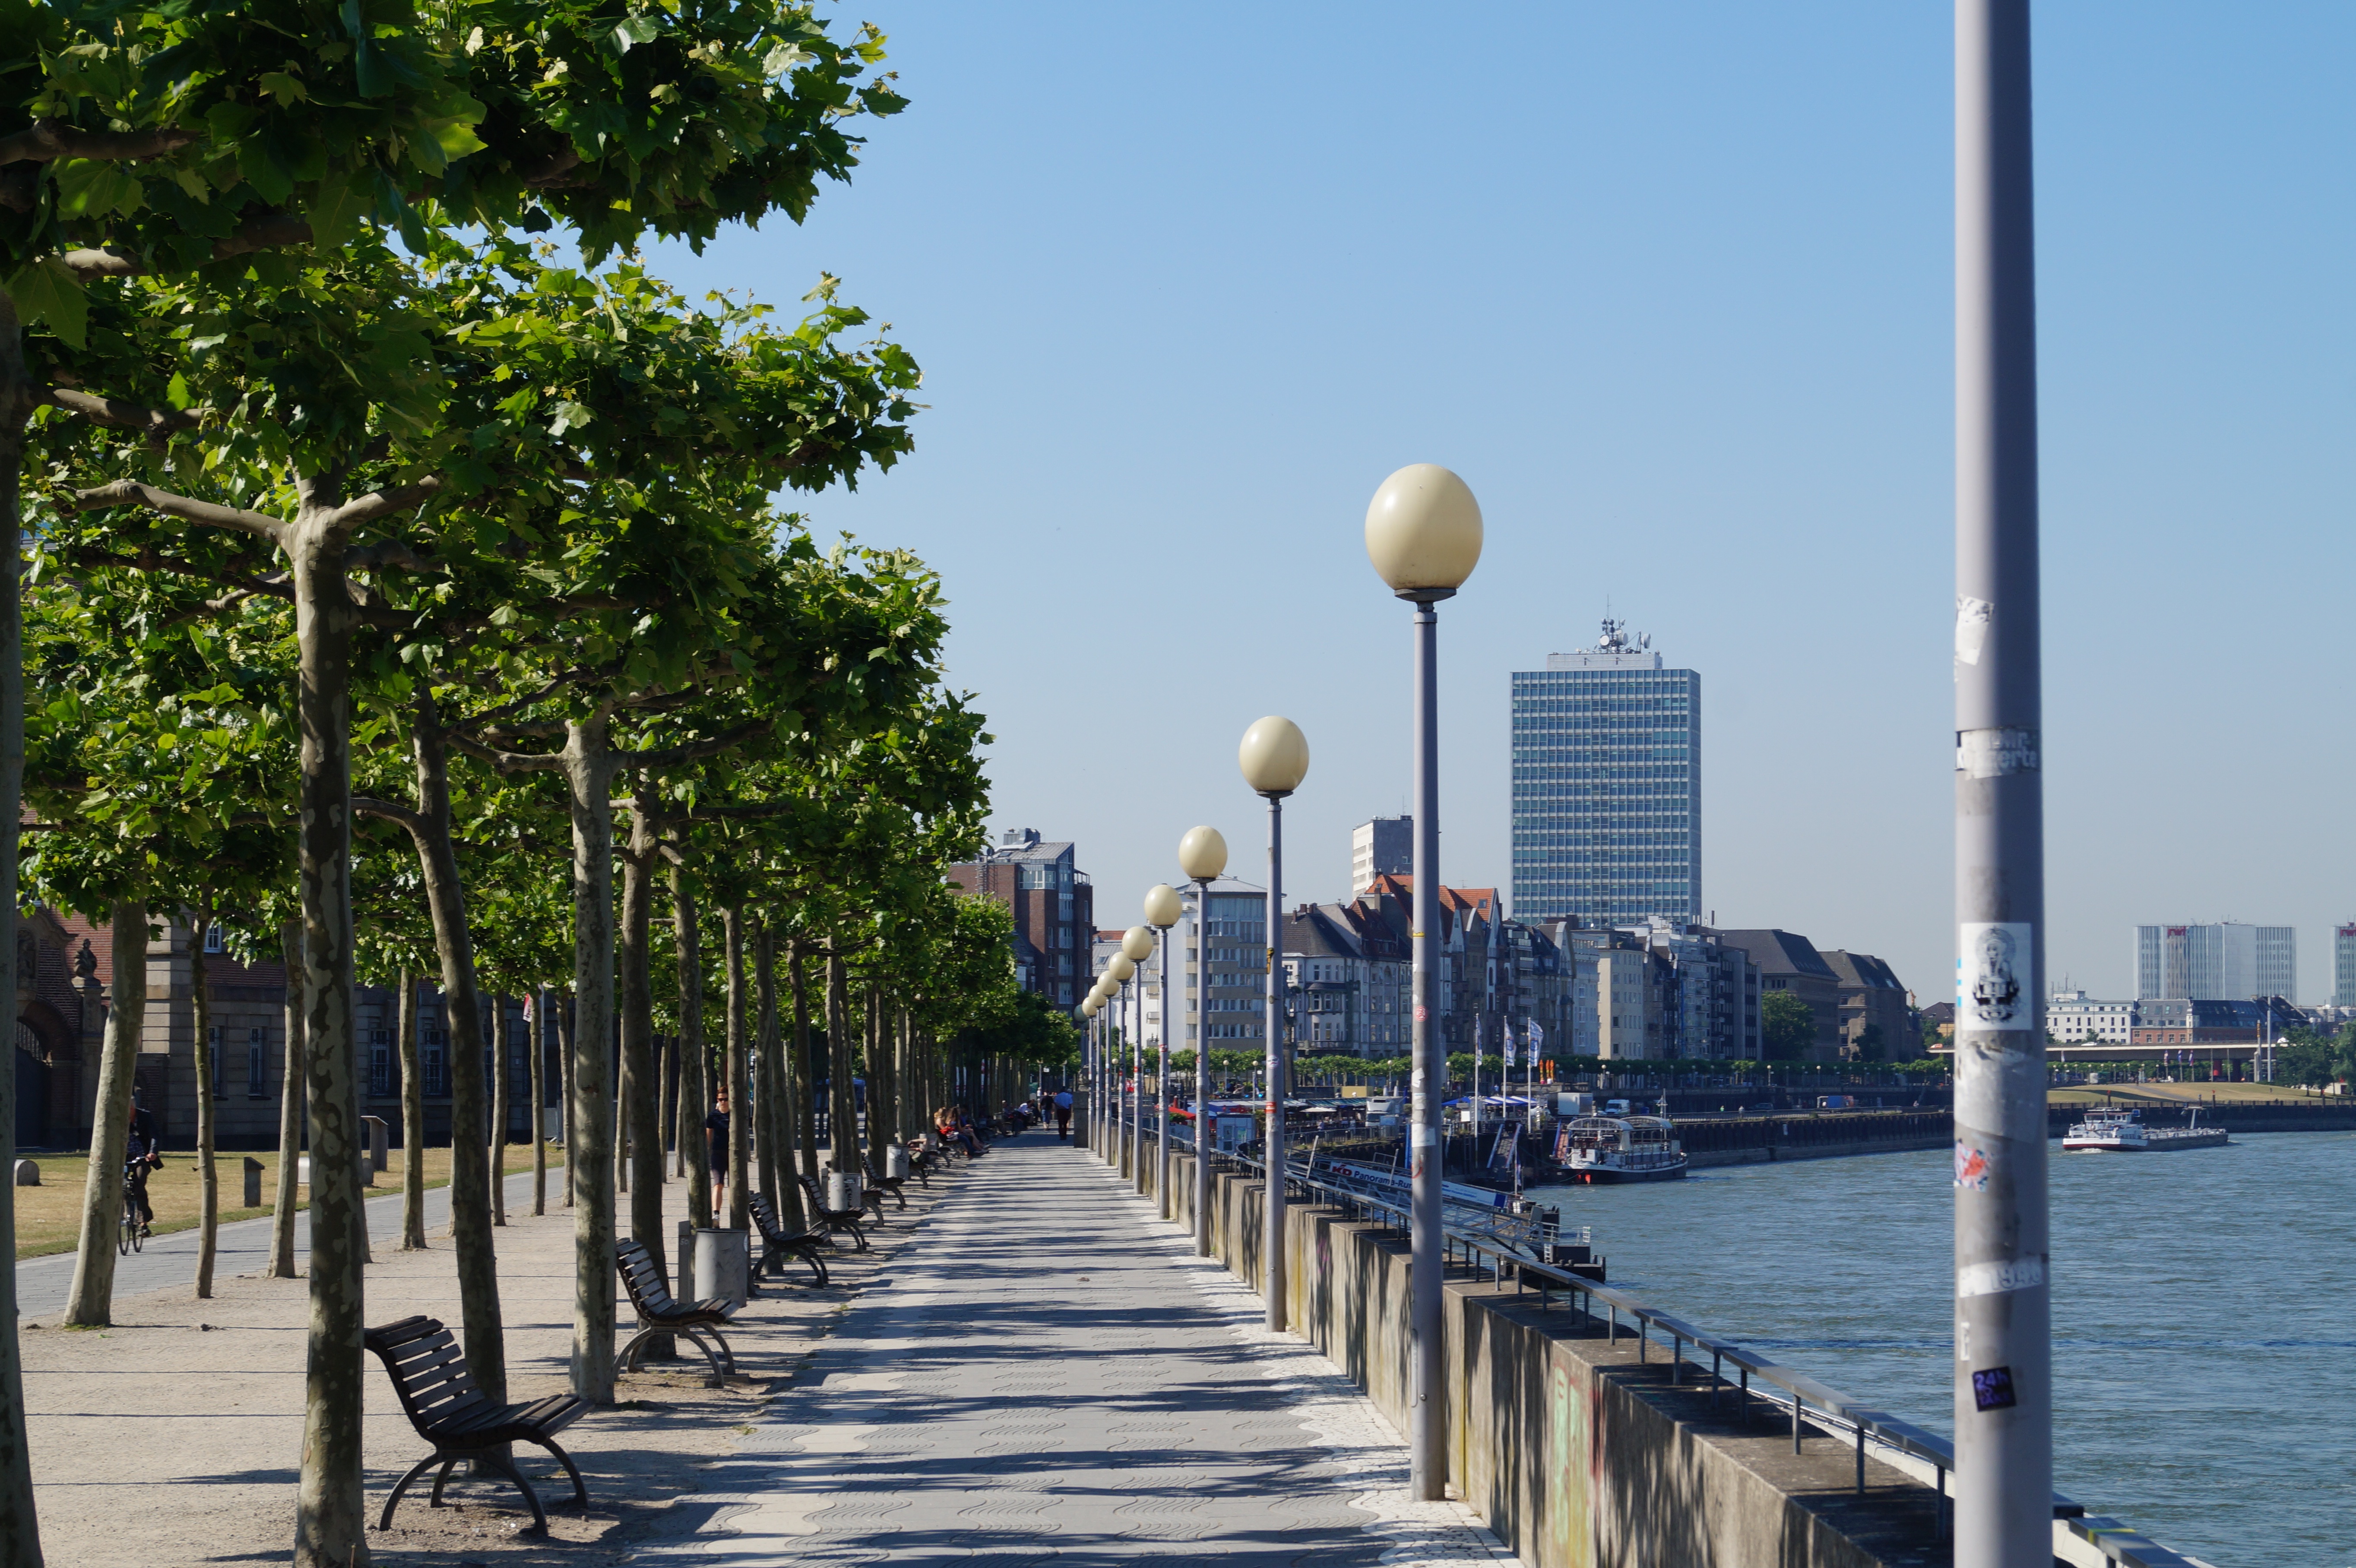
boardwalk, city, walkway, downtown, summer, rhein, dusseldorf, human settlement